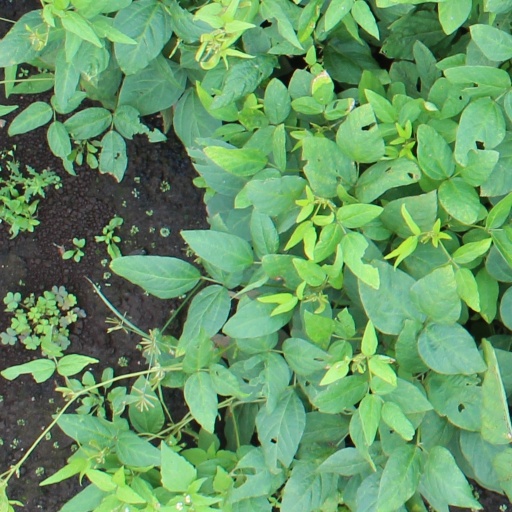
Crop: soybean